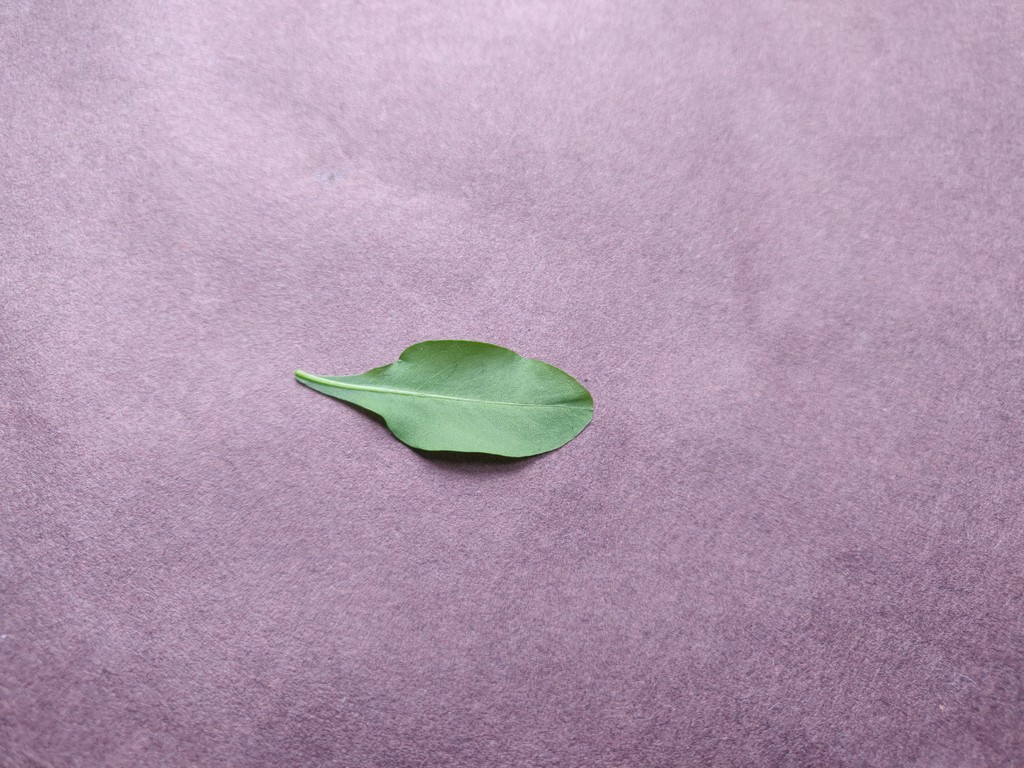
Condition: Healthy
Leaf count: single
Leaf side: back